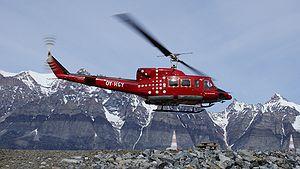
Air Greenland A/S est une compagnie aérienne nationale du Groenland, propriété du gouvernement local du Groenland avec une participation de 37,5 % du groupe SAS et une participation de 25 % du gouvernement danois. Basée à Nuuk, l'entreprise comptait 668 employés en décembre 2009.